Meri Saas Bhoot Hai

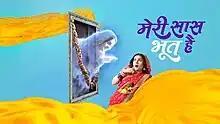

Meri Saas Bhoot Hai is an Indian Hindi-language horror-comedy television series. It was produced by Film Farm India and it is an official remake of Star Jalsha's Bengali series Chuni Panna. It starred Sushmita Mukherjee, Kajal Chauhan and Vibhav Roy as main leads. It aired from 23 January 2023 to 7 July 2023 on Star Bharat.